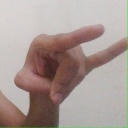
अक्षर: च